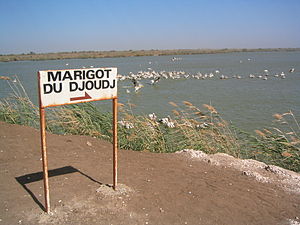
Djoudj
Pelikaner i Djoudj
Djoudj fuglereservat ligger på den sydøstlige bred af Senegalfloden, nordøst for den tidligere hovedstad Saint-Louis i Senegal.